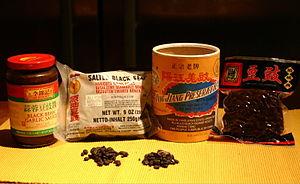
Le douchi est une préparation de soja noir salé et fermenté. Il est parfois connu sous le nom de « haricots noirs salés » bien qu'il s'agisse de soja noir.